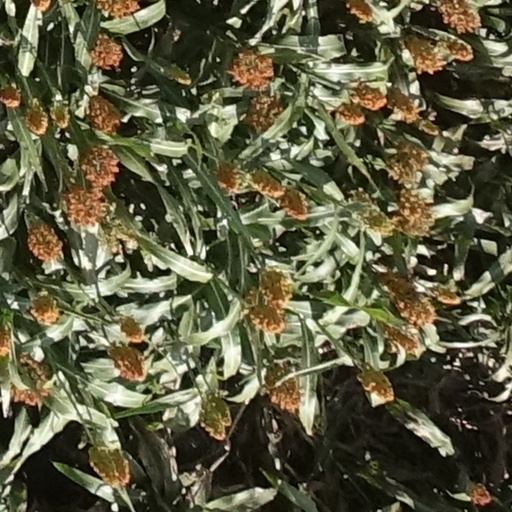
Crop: sorghum